Titliaan

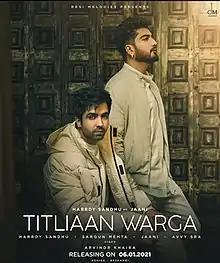
Titliaan Warga song cover art

Another version of the song, "Titliaan Warga", was released on 6 January 2021. The lyrics were again written by Jaani, and it was sung by Harrdy Sandhu.